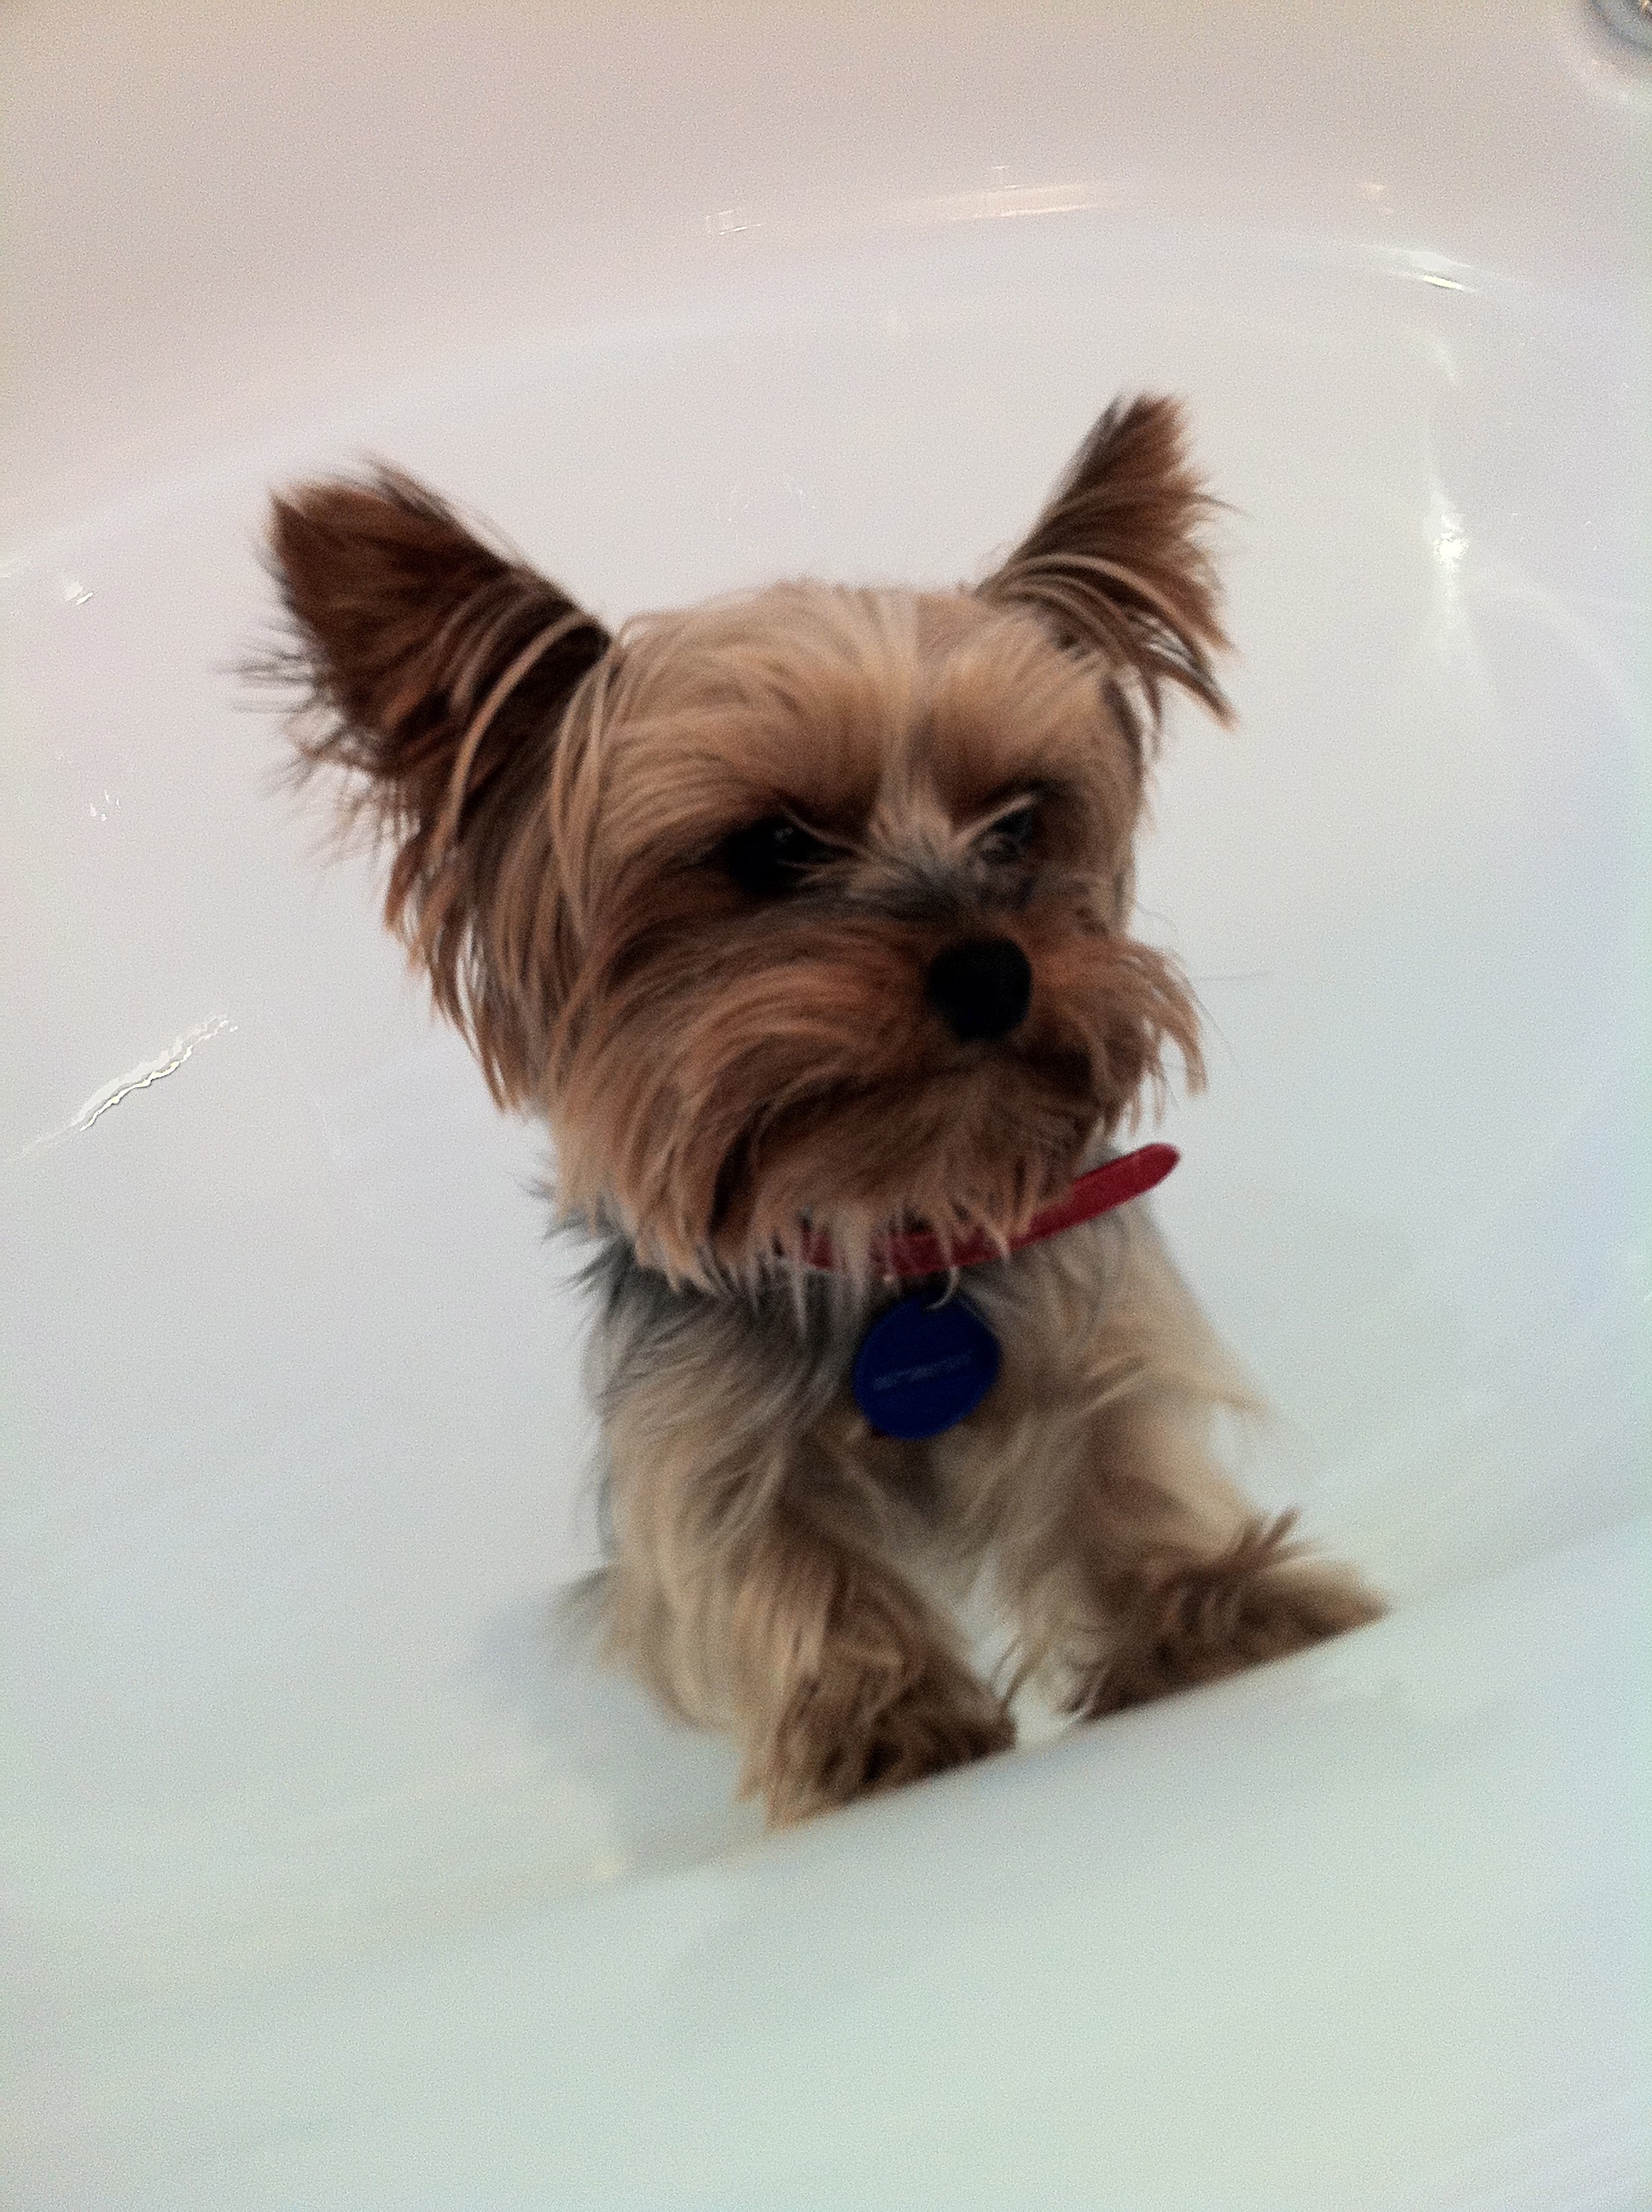
puppy, dog, mammal, yorkie, vertebrate, dog breed, terrier, yorkshire terrier, cairn terrier, dog like mammal, dog crossbreeds, morkie